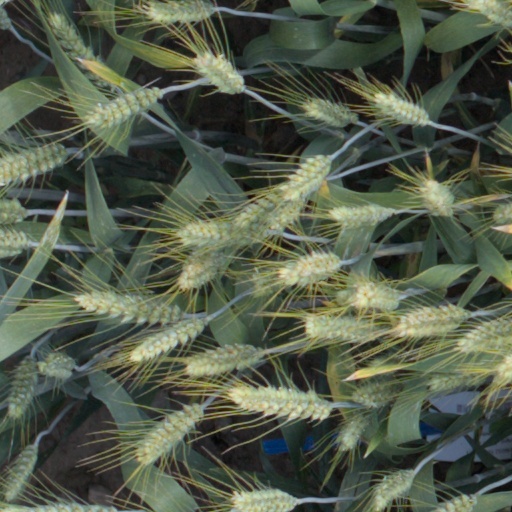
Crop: wheat